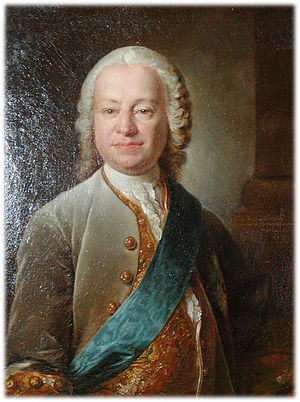
Johann Hartwig Ernst von Bernstorff
Johann Hartvig Ernst von Bernstorff
Johann Hartwig Ernst lensgreve von Bernstorff var en tysk-dansk adelsmand, gehejmeråd og dansk gehejmestatsminister. Han var søn af friherre Joachim Bernstorff, der var godsejer, og farbror til Andreas Peter Bernstorff.